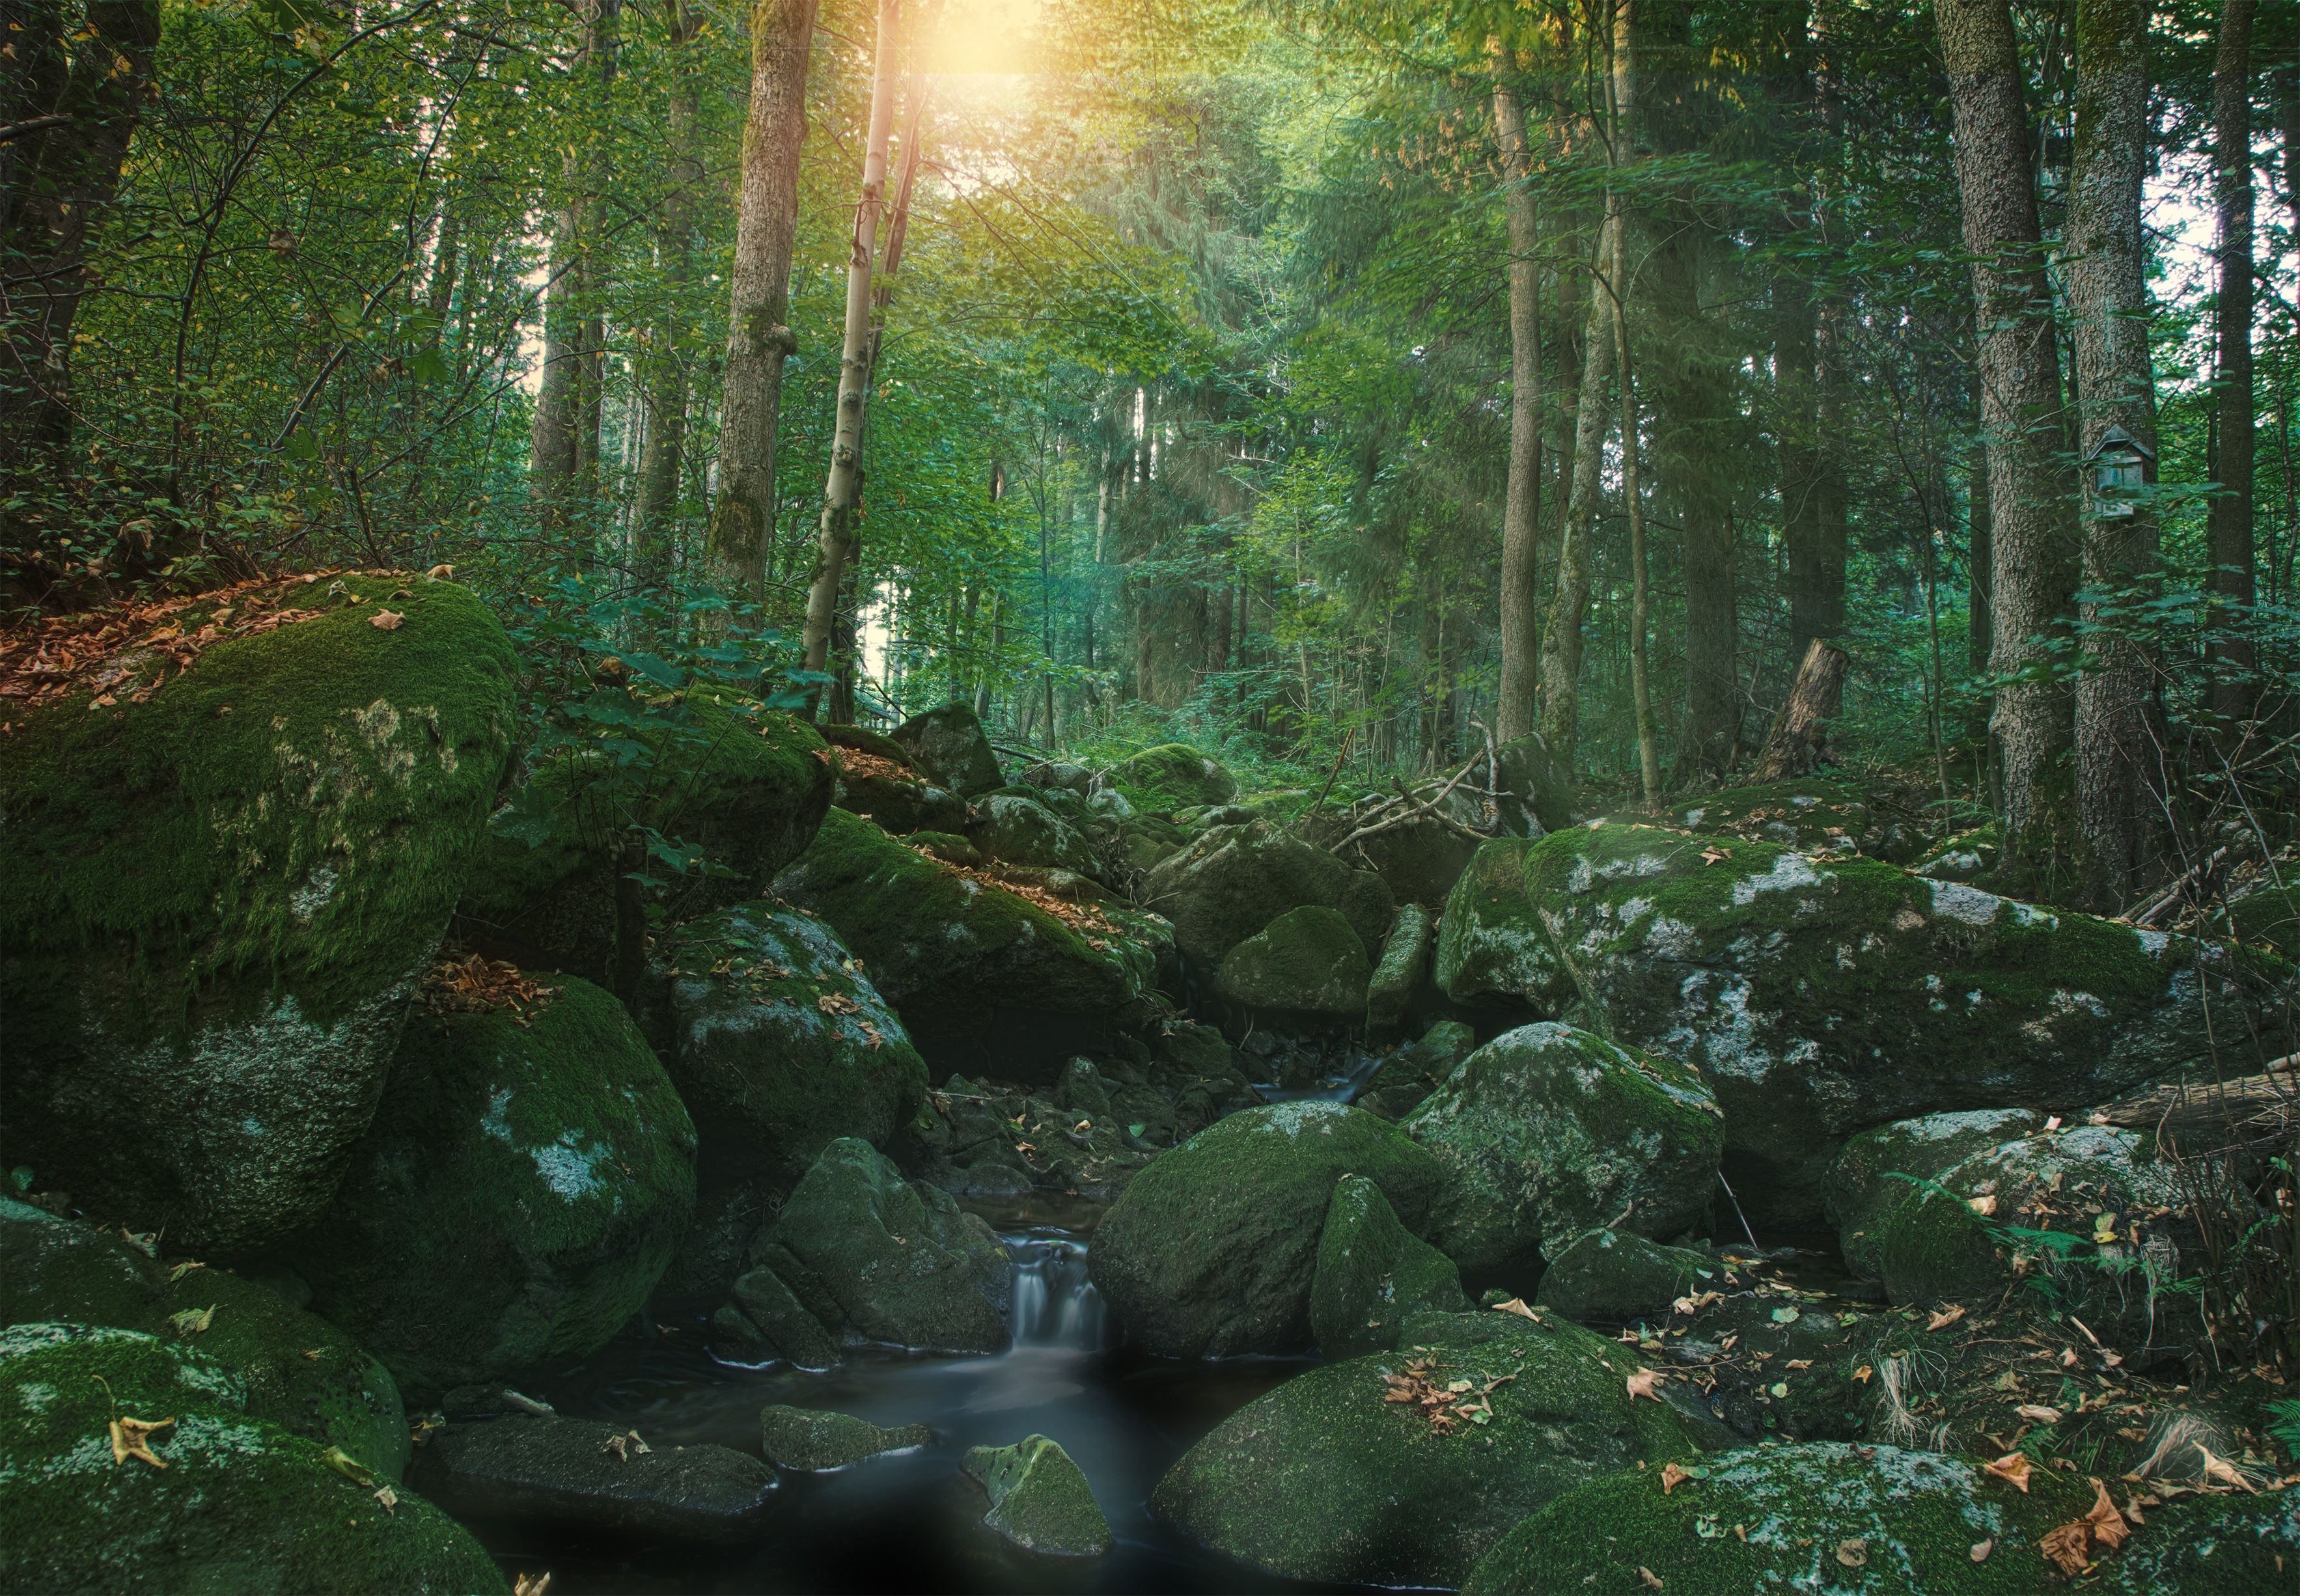
water, nature, forest, rock, wilderness, light, sun, sunlight, river, stream, green, jungle, autumn, trees, stones, rainforest, wetland, woodland, bach, habitat, mood, waters, ecosystem, screenshot, water running, biome, old growth forest, natural environment, geographical feature, temperate coniferous forest